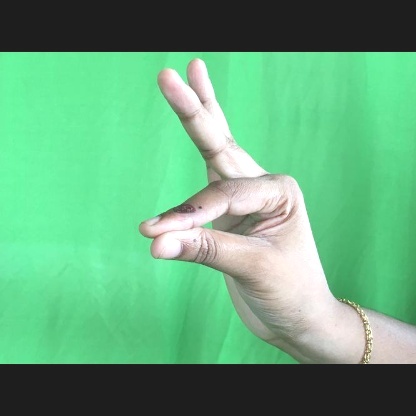
Mudra: Hamsasyam